Handheld game console

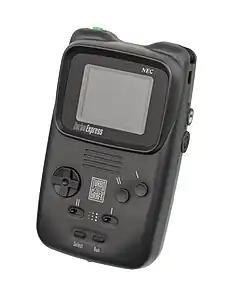
TurboExpress handheld

The result was the 1976 release of "Auto Race". Followed by "Football" later in 1977, the two games were so successful that according to Katz, "these simple electronic handheld games turned into a '$400 million category.'" Mattel would later win the honor of being recognized by the industry for innovation in handheld game device displays. Soon, other manufacturers including Coleco, Parker Brothers, Milton Bradley, Entex, and Bandai began following up with their own tabletop and handheld electronic games.